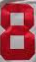
Number: 8